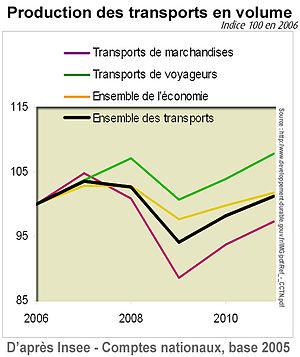
La France a un réseau dense et maillé de 146 km de route et 6,2 km de voies ferrées pour 100 km² ; les réseaux de transport sont pour la plupart structurés « en toile d’araignée » avec Paris pour cœur. La totalité des rues, routes et parkings en France occupe une surface de 17 000 km².